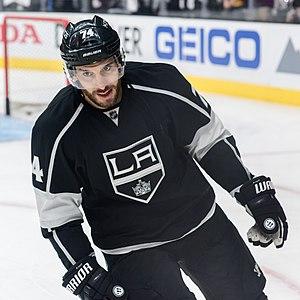
Dwight King est un joueur professionnel canadien de hockey sur glace. Il évolue au poste d'ailier.